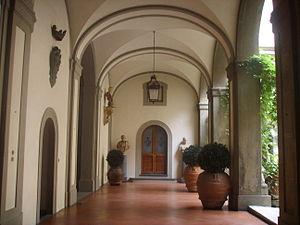
Le palais Pucci est un palais de style Renaissance situé à Florence au nᵒ 6 de la Via dei Pucci, entre la via dei Servi et la via Ricasoli, au nord proche du Duomo.